Javan rhinoceros

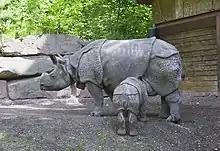
The Indian rhinoceros pictured here is the species most closely related to the Javan rhinoceros; they are the two members of the type genus "Rhinoceros".

Ancestral rhinoceroses are held to have first diverged from other perissodactyls in the Early Eocene. Mitochondrial DNA comparison suggests the ancestors of modern rhinos split from the ancestors of Equidae around 50 million years ago. The extant family, the Rhinocerotidae, first appeared in the Late Eocene in Eurasia, and the ancestors of the extant rhino species dispersed from Asia beginning in the Miocene.